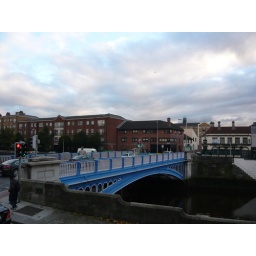
Blue bridge over river Liffey in Dublin.